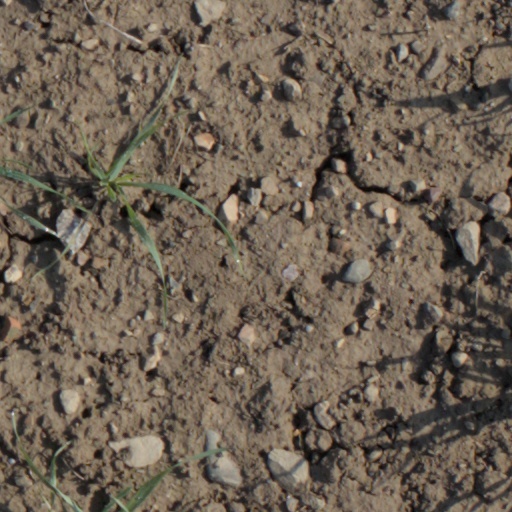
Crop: wheat